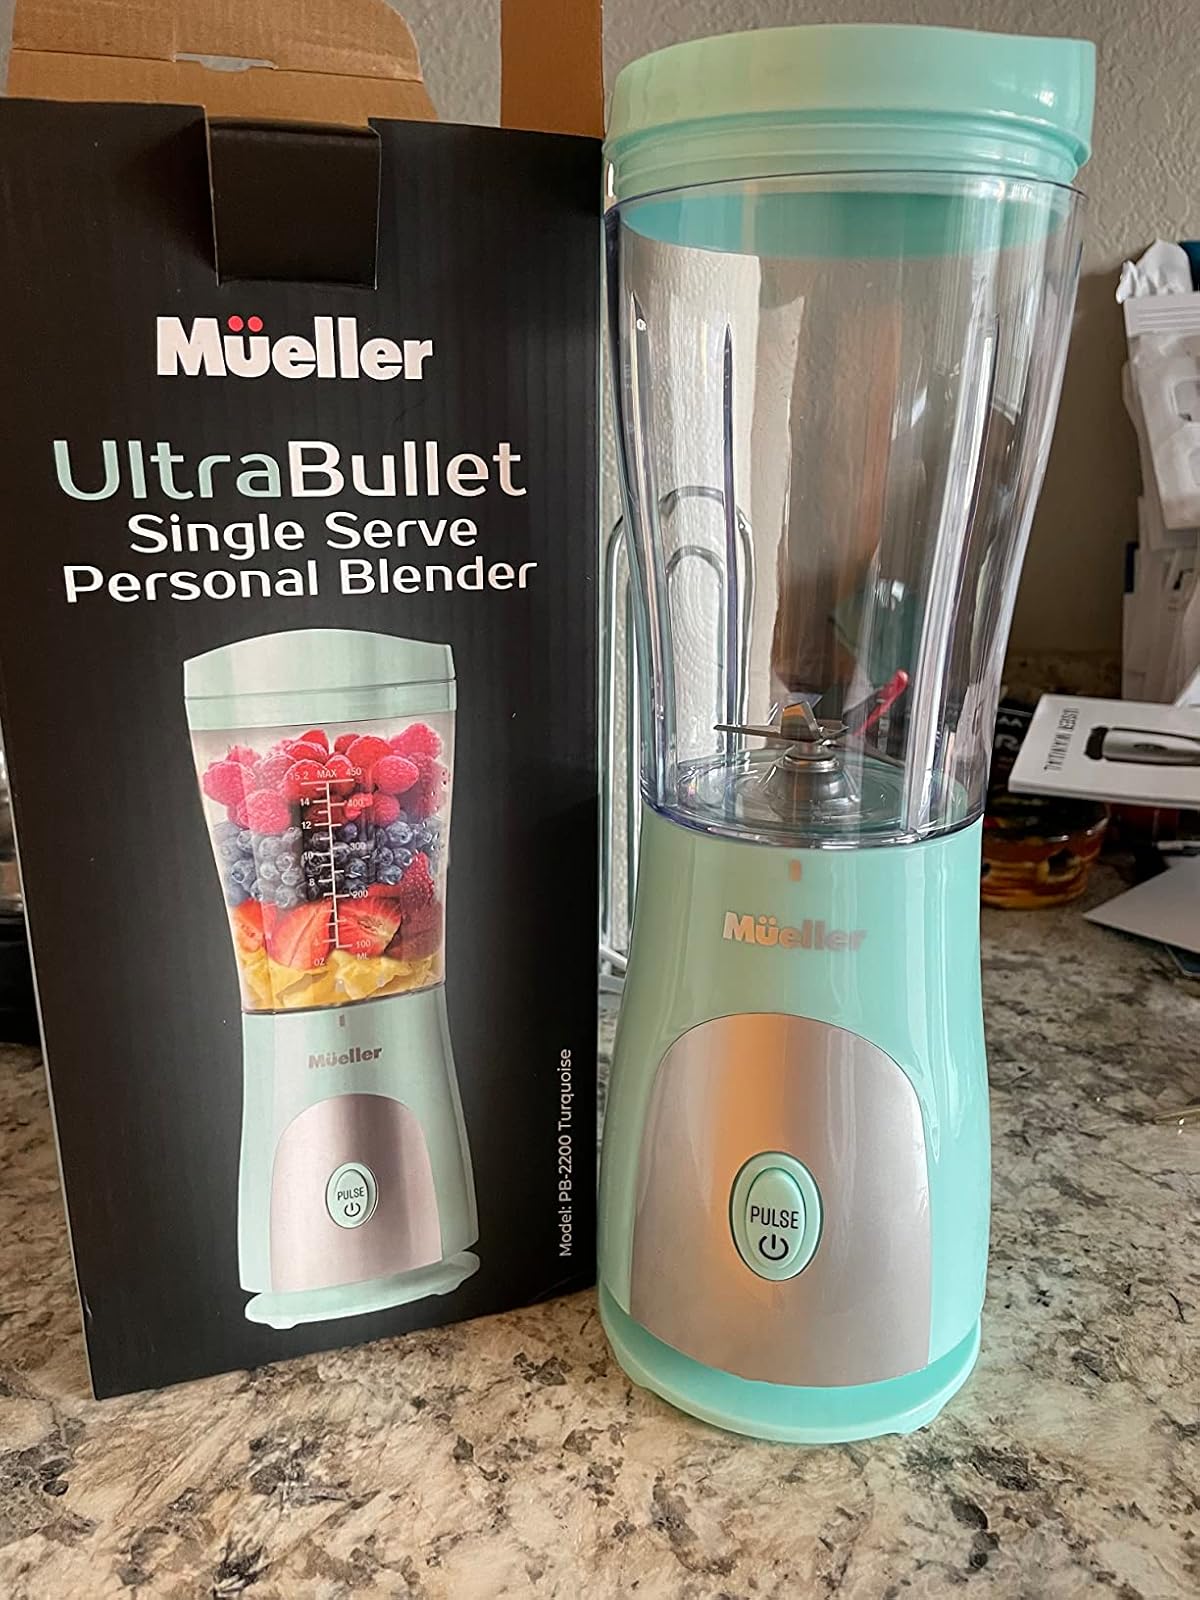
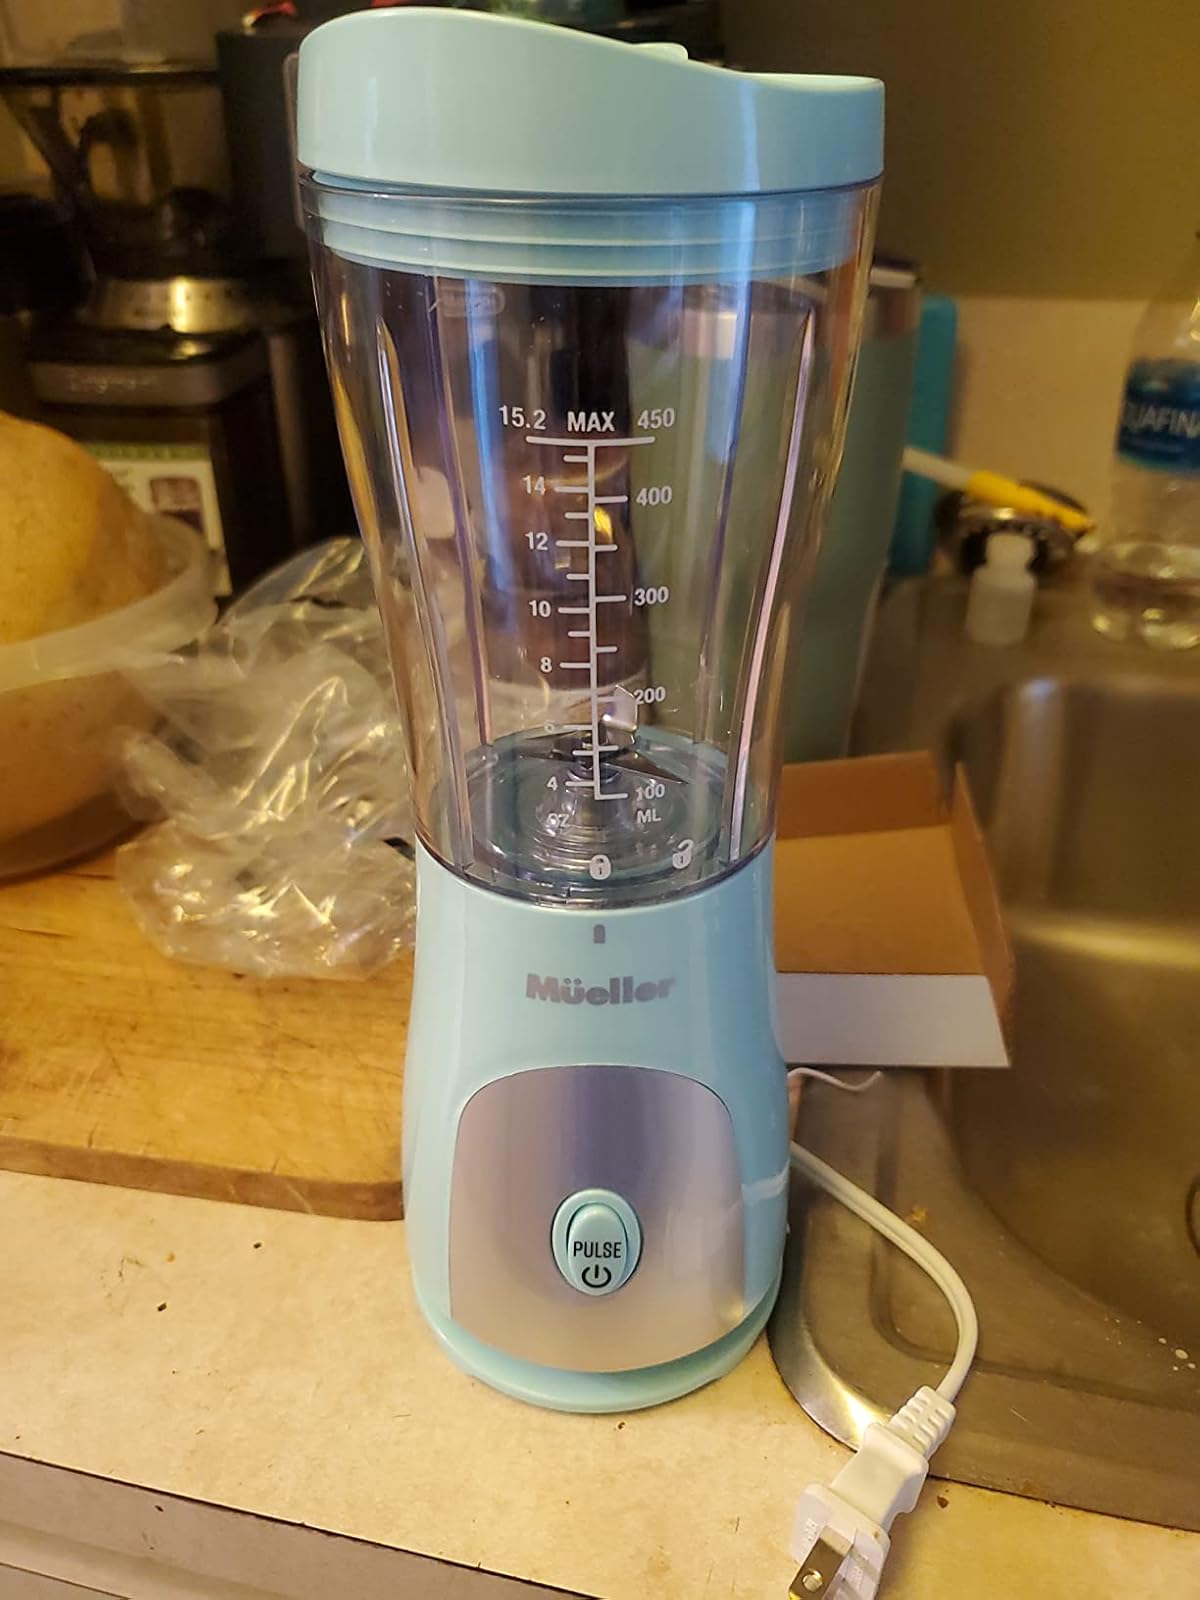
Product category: items_blender
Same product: yes